Reinhard Iselin

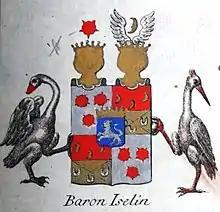
Reinhard Iselin's coat of arms

Iselin was given the title of in 1766 and in 1769. He owned Rosendal and Rosenvænget at Copenhagen as well as a country house (now Gramlille) in Kongens Lyngby.